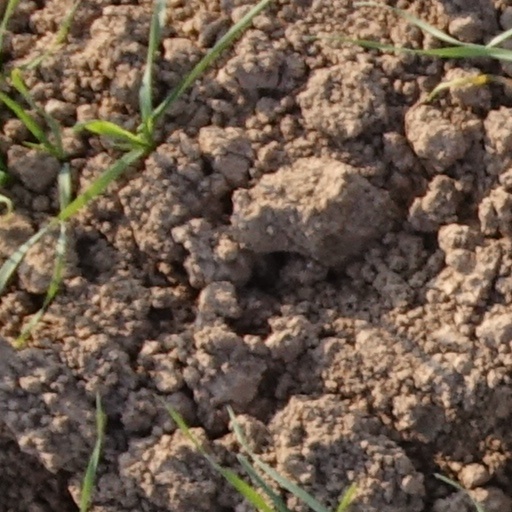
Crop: wheat